Jane the Virgin season 2

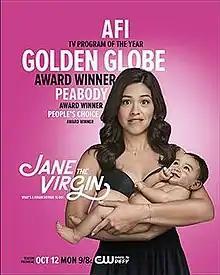
"Jane the Virgin" season 2 poster

The second season of "Jane the Virgin" premiered on The CW on October 12, 2015 and ended on May 16, 2016. The season consisted of 22 episodes and stars Gina Rodriguez as a young Latina university student accidentally artificially inseminated with her boss' sperm, Rafael Solano (Justin Baldoni). In this season, after giving birth to Mateo, her and Rafael's son, Jane struggles with motherhood and her love life.